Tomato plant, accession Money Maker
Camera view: horizontal (90 deg, fisheye); turntable rotation: 180 degrees
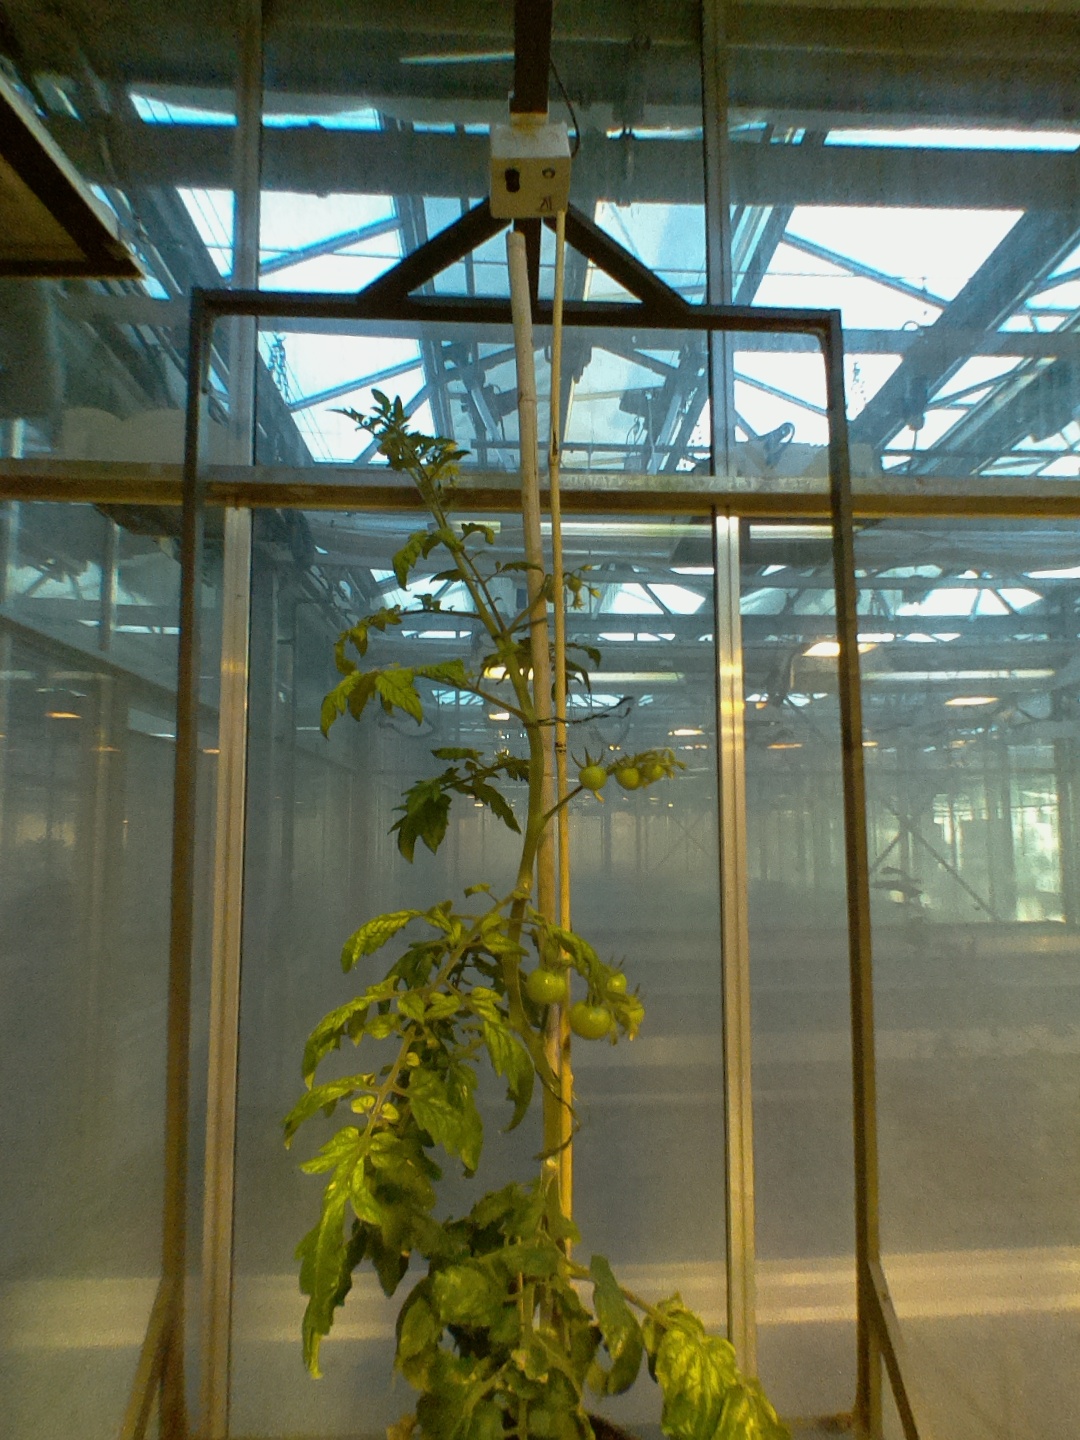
BBCH growth stage 73: 30%-40% of final fruit size